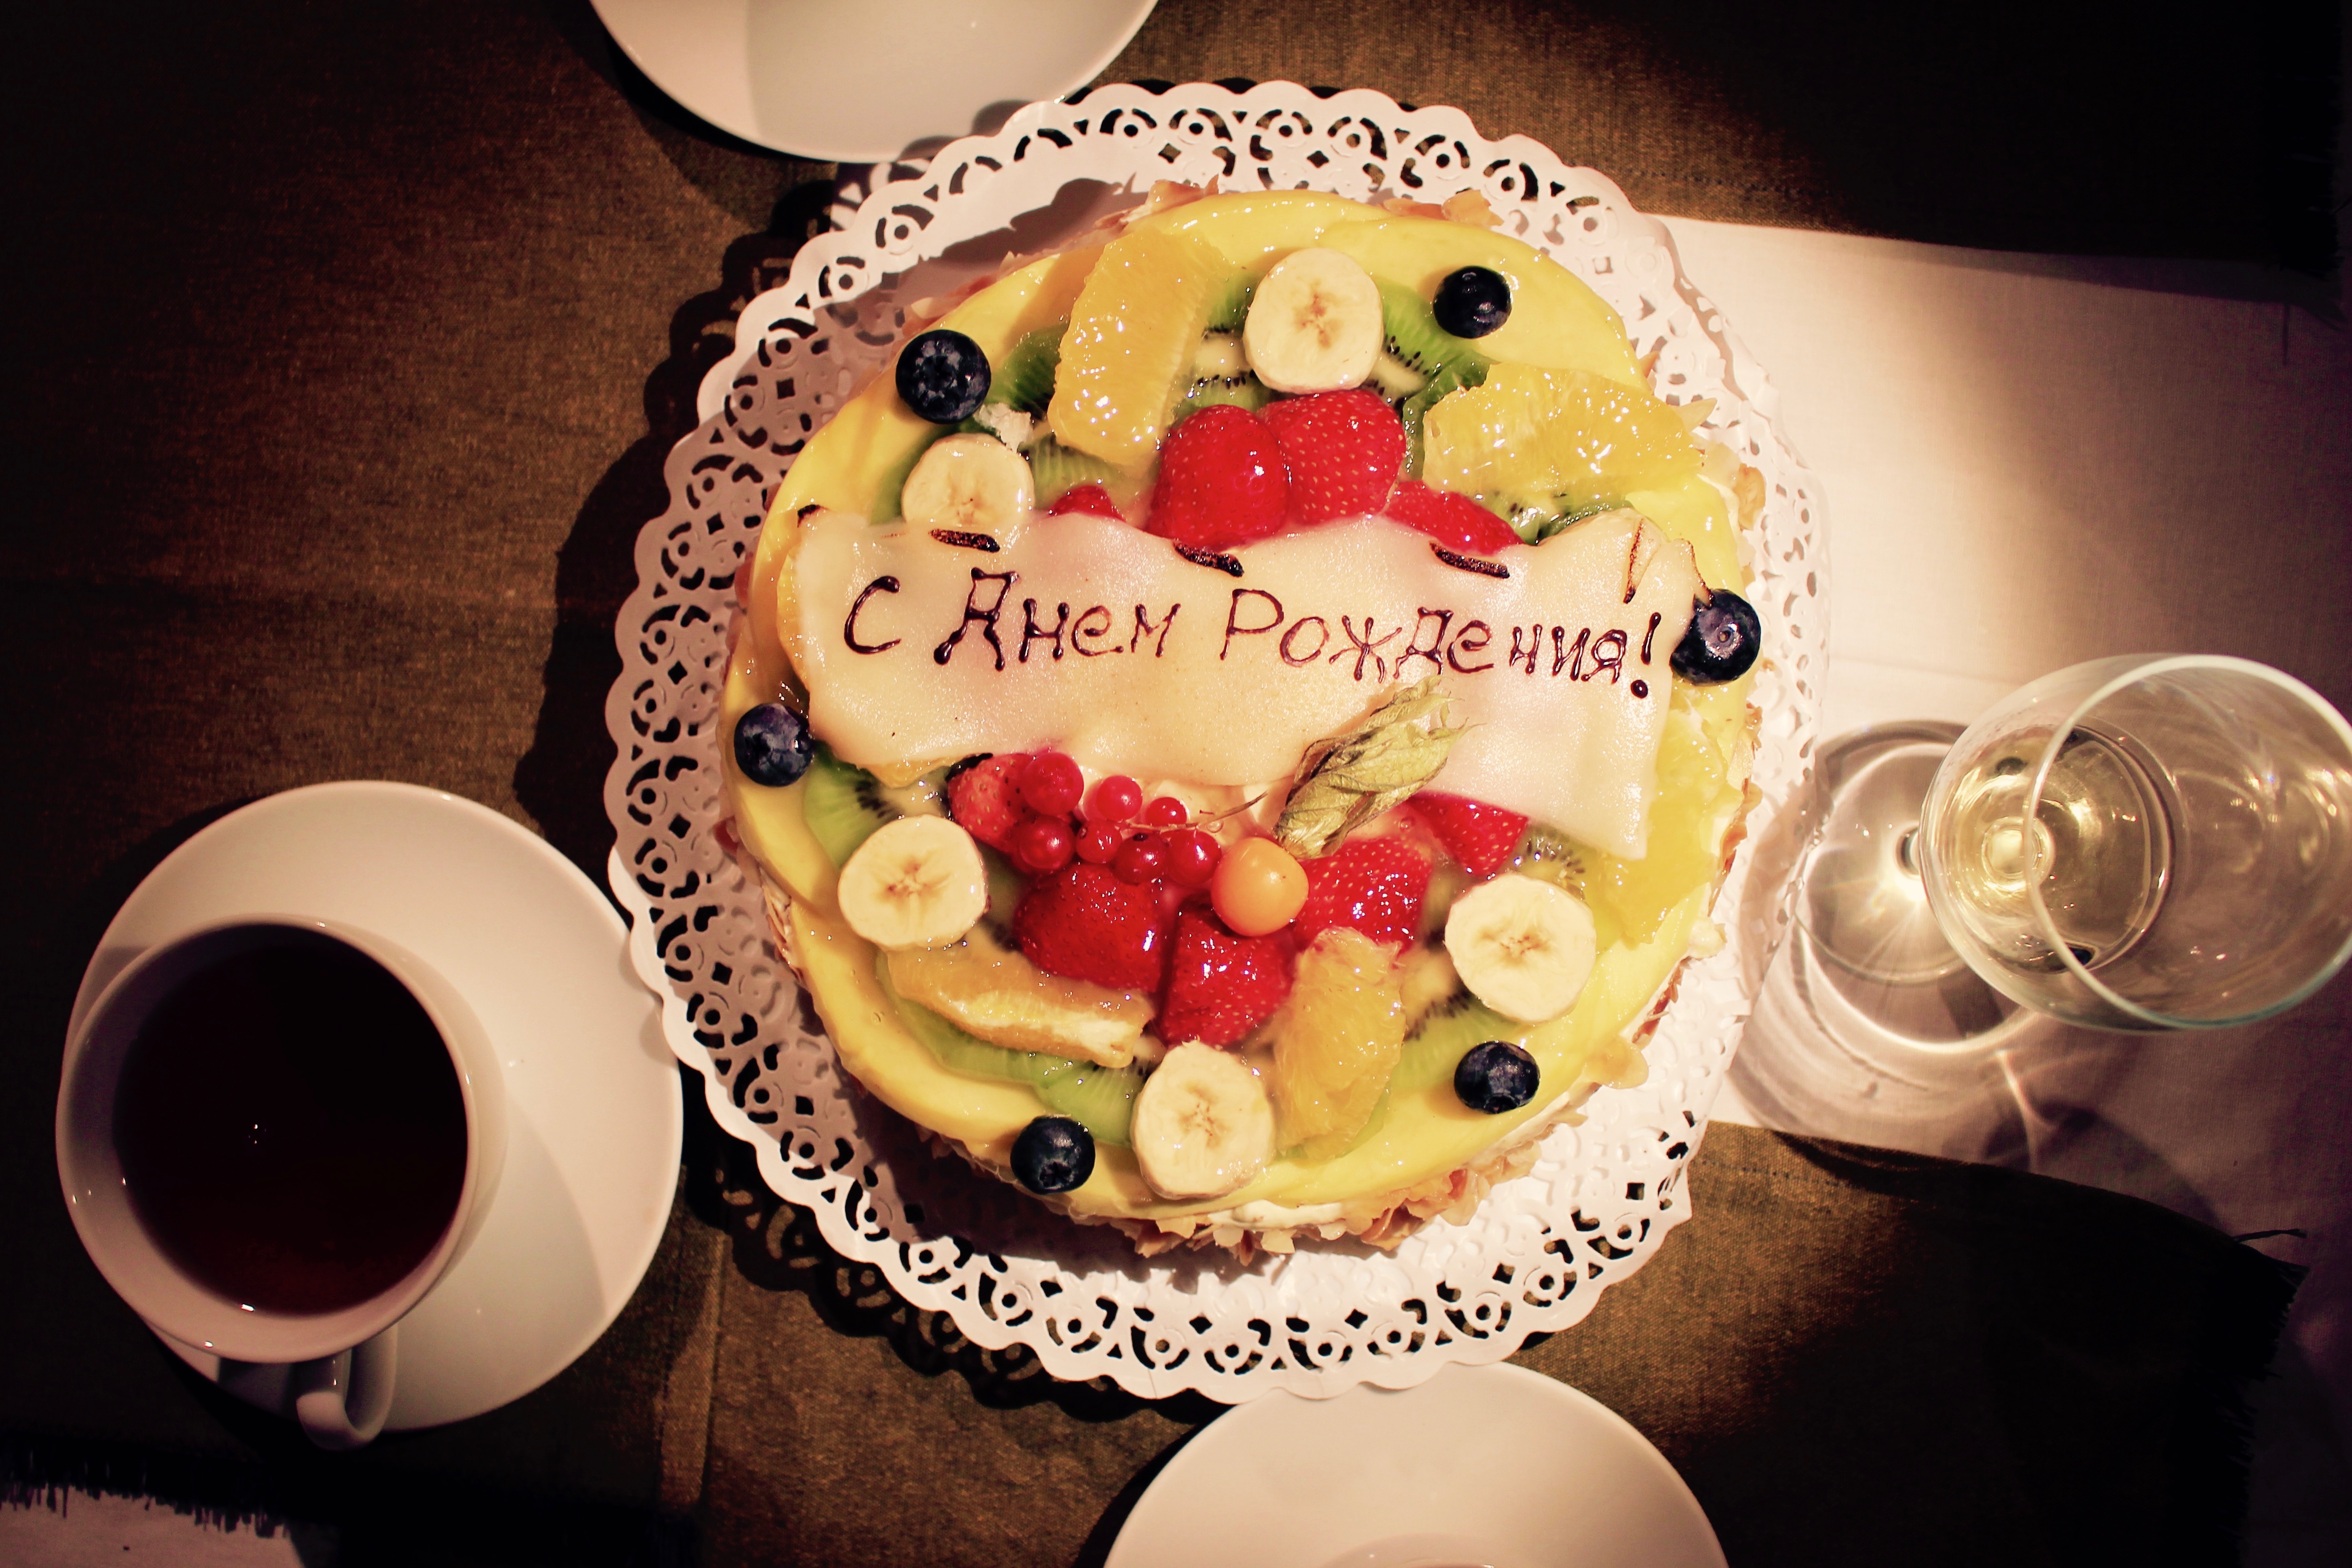
meal, food, breakfast, baking, dessert, cake, birthday cake, icing, sweetness, flavor, torte, cake decorating